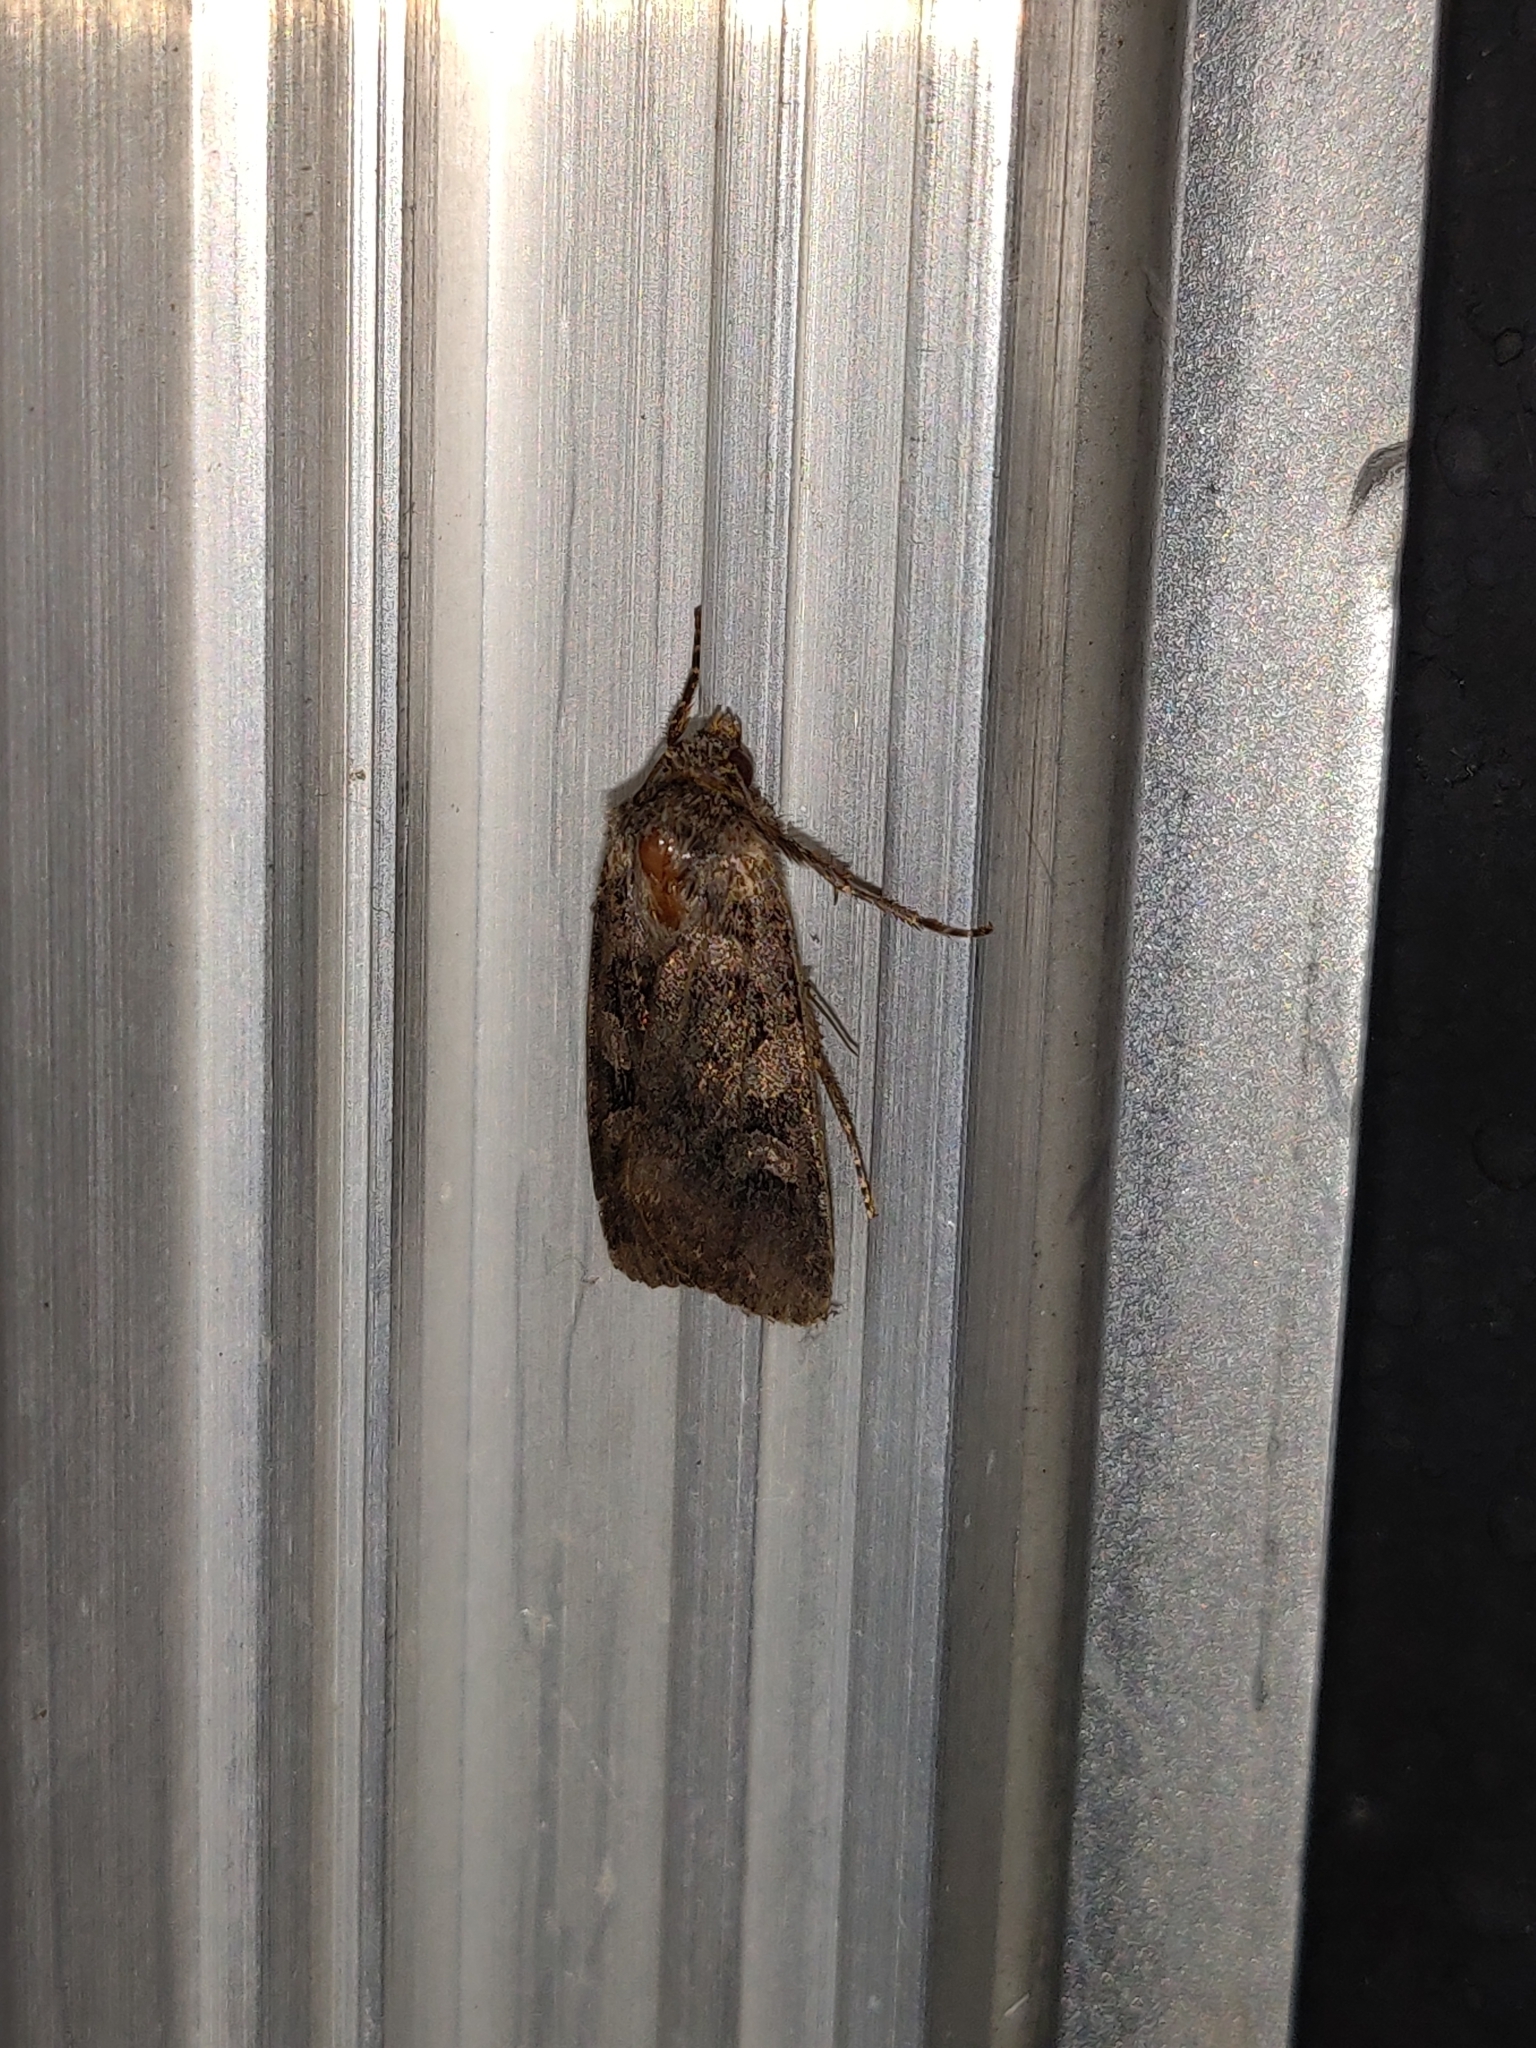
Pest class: cutworms